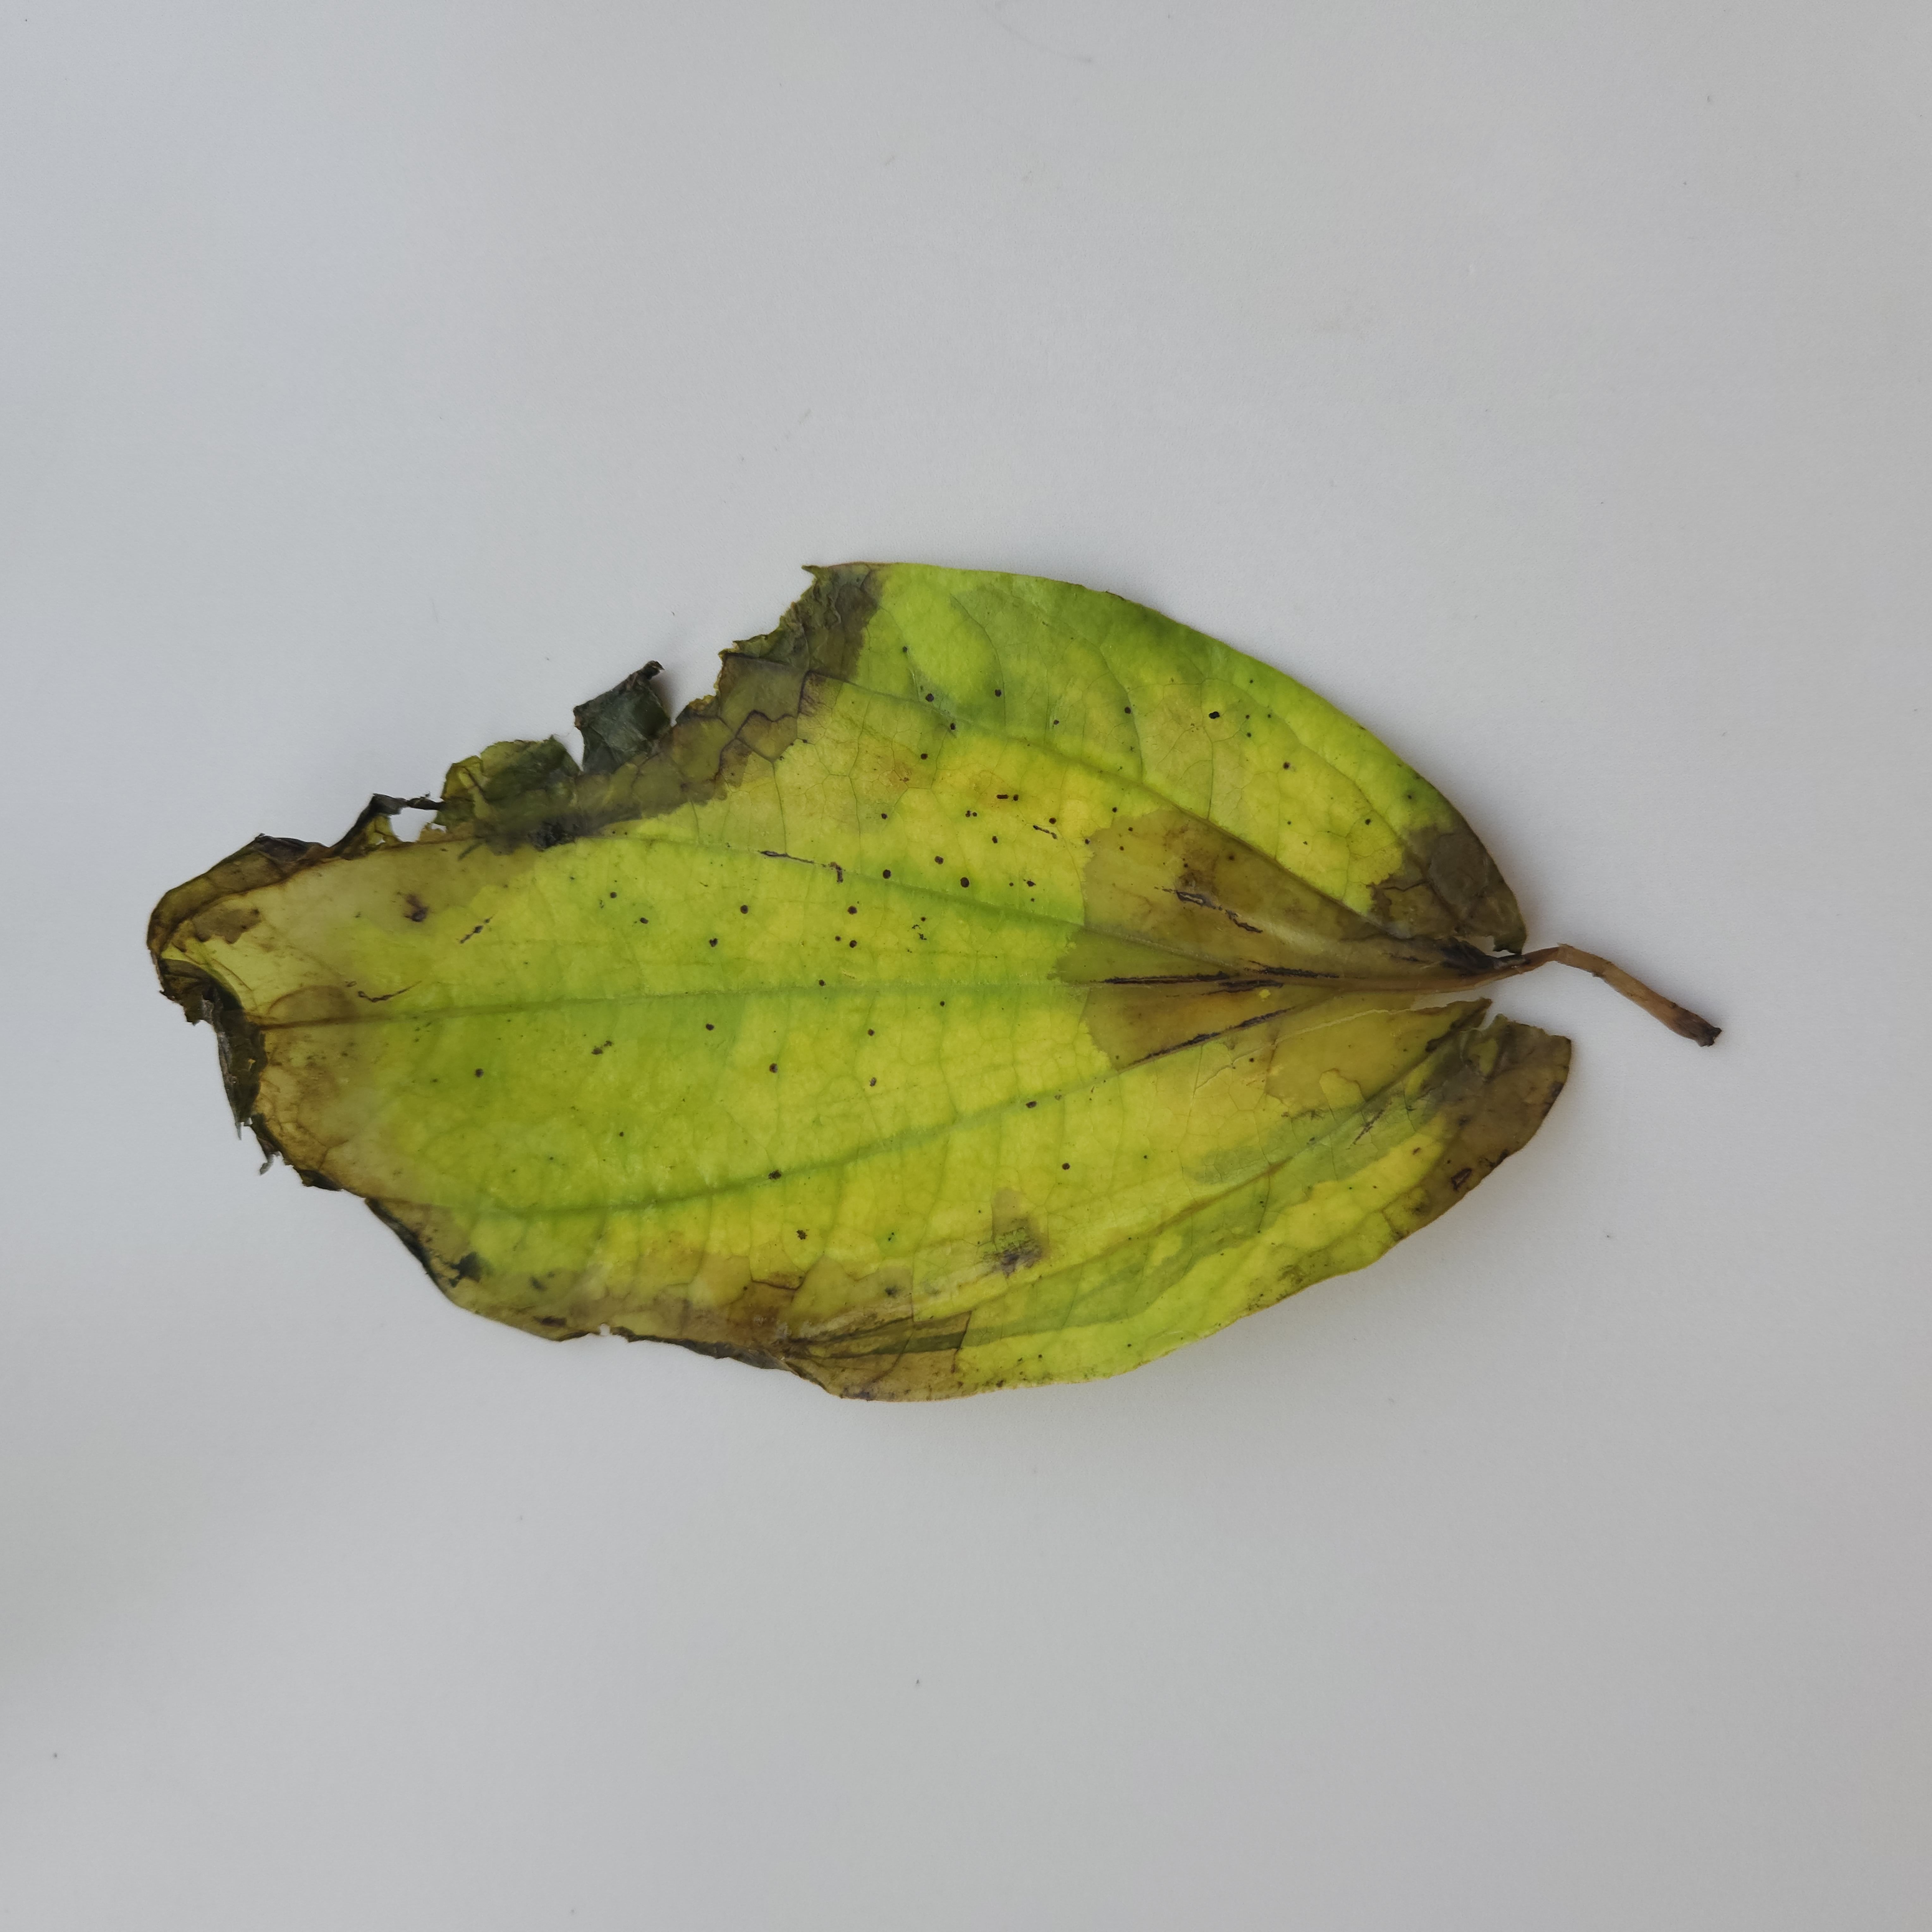
Label: Diseased